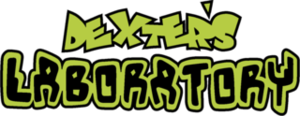
Dexters Laboratorium
Dexters Laboratorium er en amerikansk tegnefilmserie som går på Cartoon Network skabt af Craig McCracken, Genndy Tartakovsky og Chris Savino. Serien handler om den yderst kloge Dexter, som tilbringer megen tid i sit hemmelige laboratorium. Uanset hvor hårdt han prøver, kan han ikke holde sin søster, Dee-Dee, ude af laboratoriet. Desuden plages han ofte af sin rival, den ligeså yderst intelligente Mandark/Susan. Afsnittene er mange gange selvstændige og ender ofte med uafklarede ting og situationer, der i princippet umuliggør næste afsnit, f.eks. at verden går under.